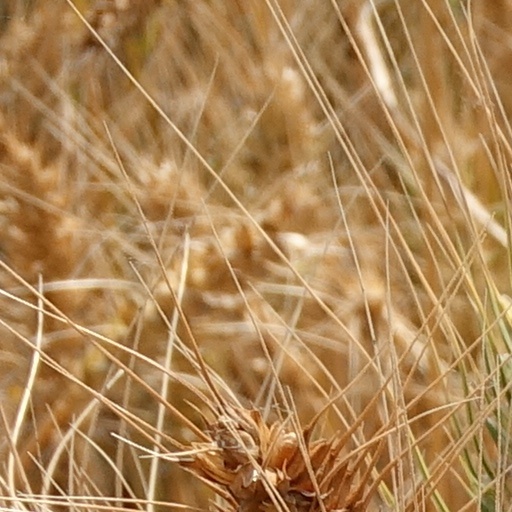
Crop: wheat